Aerial bombing of cities

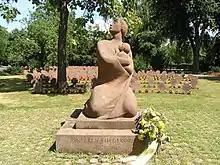
A memorial for victims of aerial bombing in Karlsruhe, Germany.

Saddam Hussein's Iraq attacked civilian targets in Iranian cities in the War of the Cities during the Iran–Iraq War in the 1980s, with Iranians retaliating in kind (both sides soon switched to ballistic missile attacks). Iraqi aircraft also bombed the Iraqi Kurdistan city of Halabja in 1988 with conventional and chemical weapons in 1988, killing more than 5,000 people in the largest aerial poison gas attack in history.